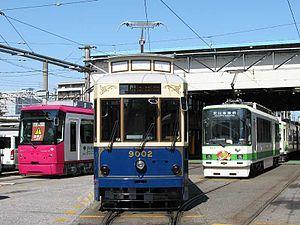
La ligne Toden Arakawa, également appelée Tokyo Sakura Tram, est une ligne de tramway située à Tokyo. Cette ligne de 12,2 km de longueur, exploitée par la compagnie publique de transport Toei, dessert une partie de cette ville.